Historical mortality rates of puerperal fever

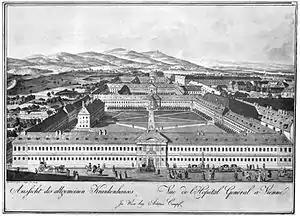
Vienna General Hospital in 1784. Semmelweis worked at the maternity clinic. Copper engraving by Josef & Peter Schafer

Historically, puerperal fever was a devastating disease. It affected women within the first three days after childbirth and progressed rapidly, causing acute symptoms of severe abdominal pain, fever and debility.